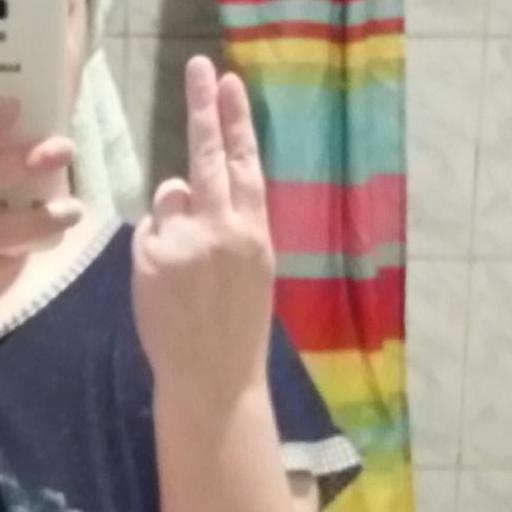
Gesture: two_up_inverted